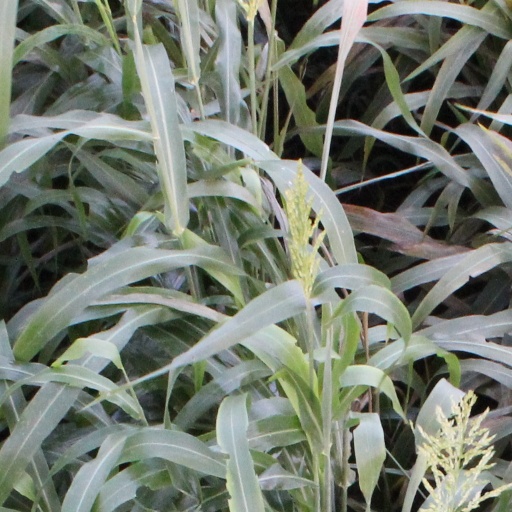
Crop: sorghum